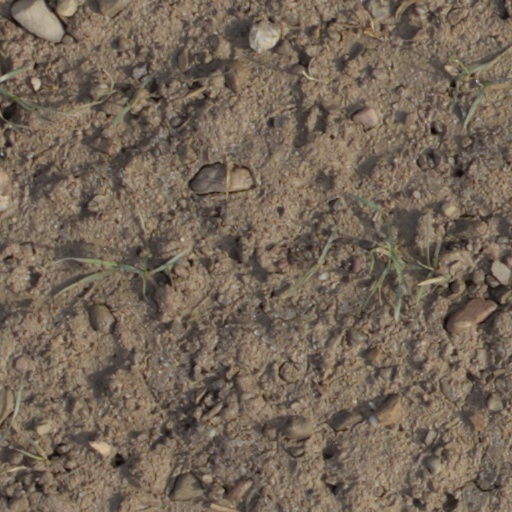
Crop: wheat